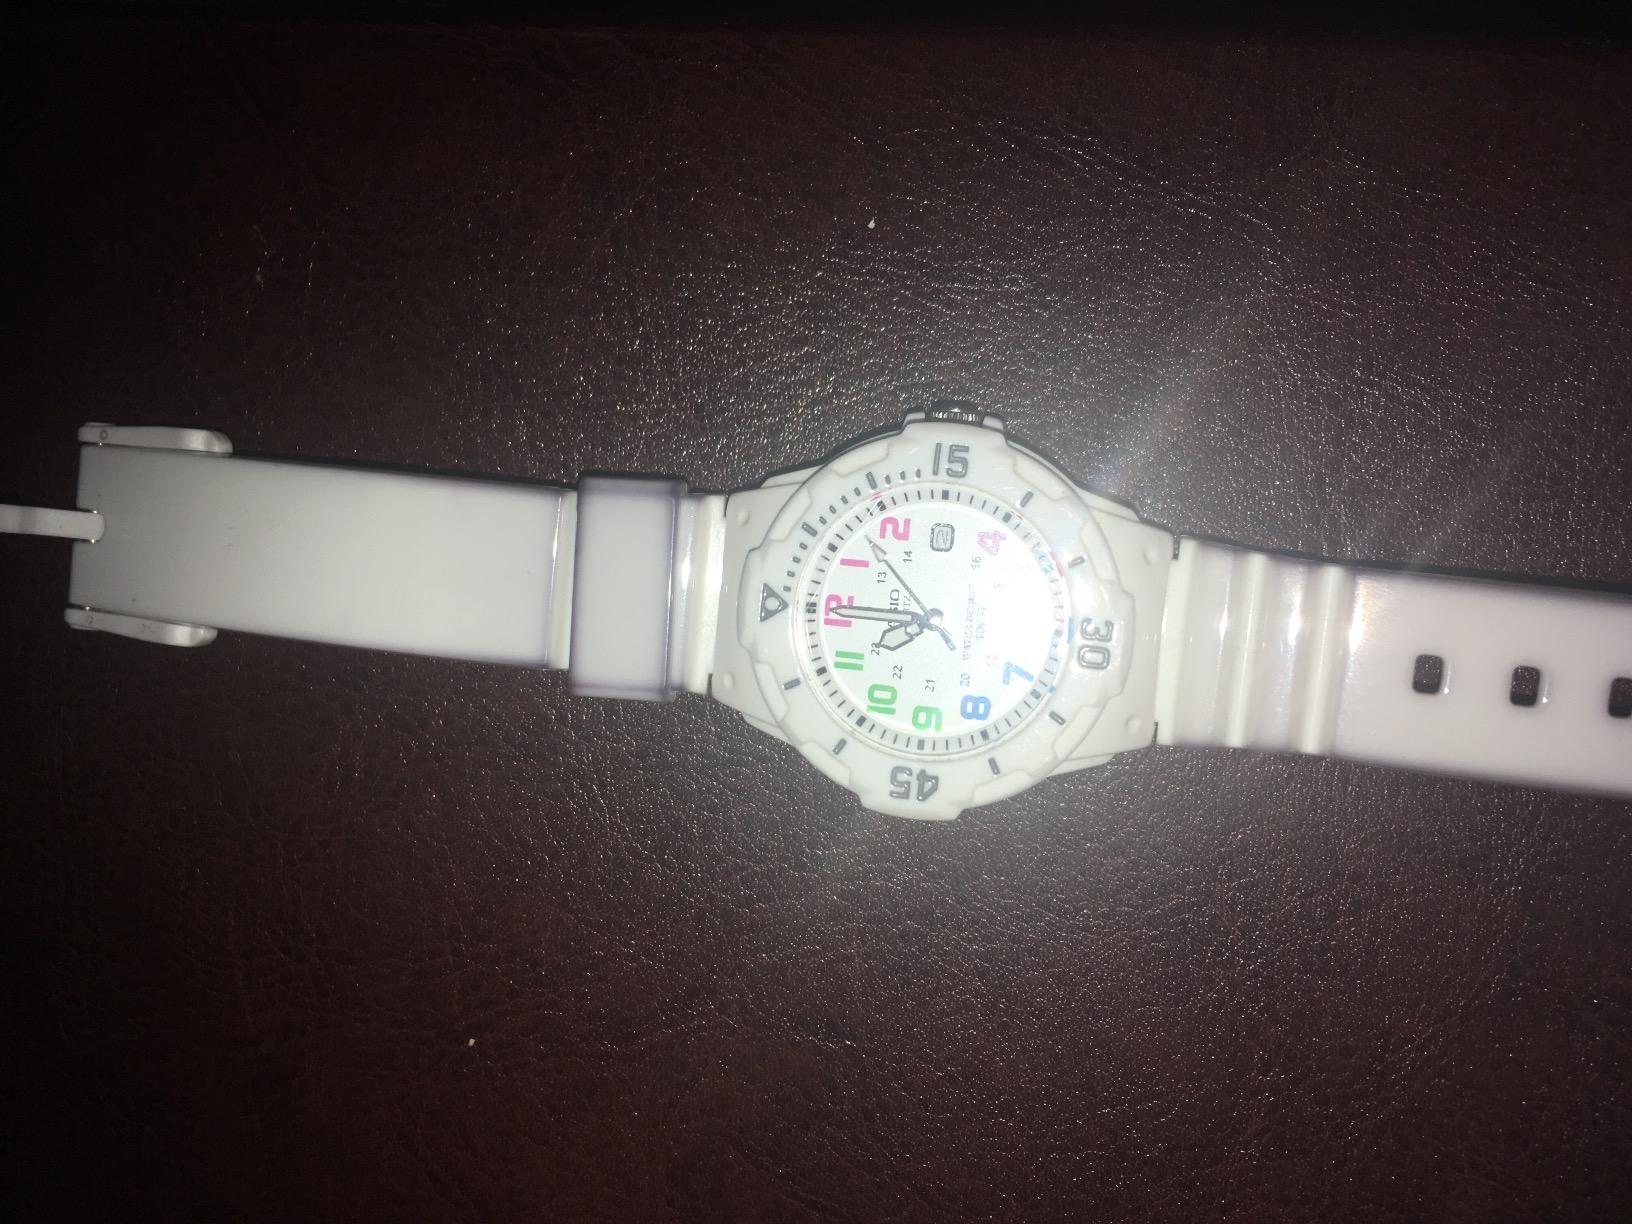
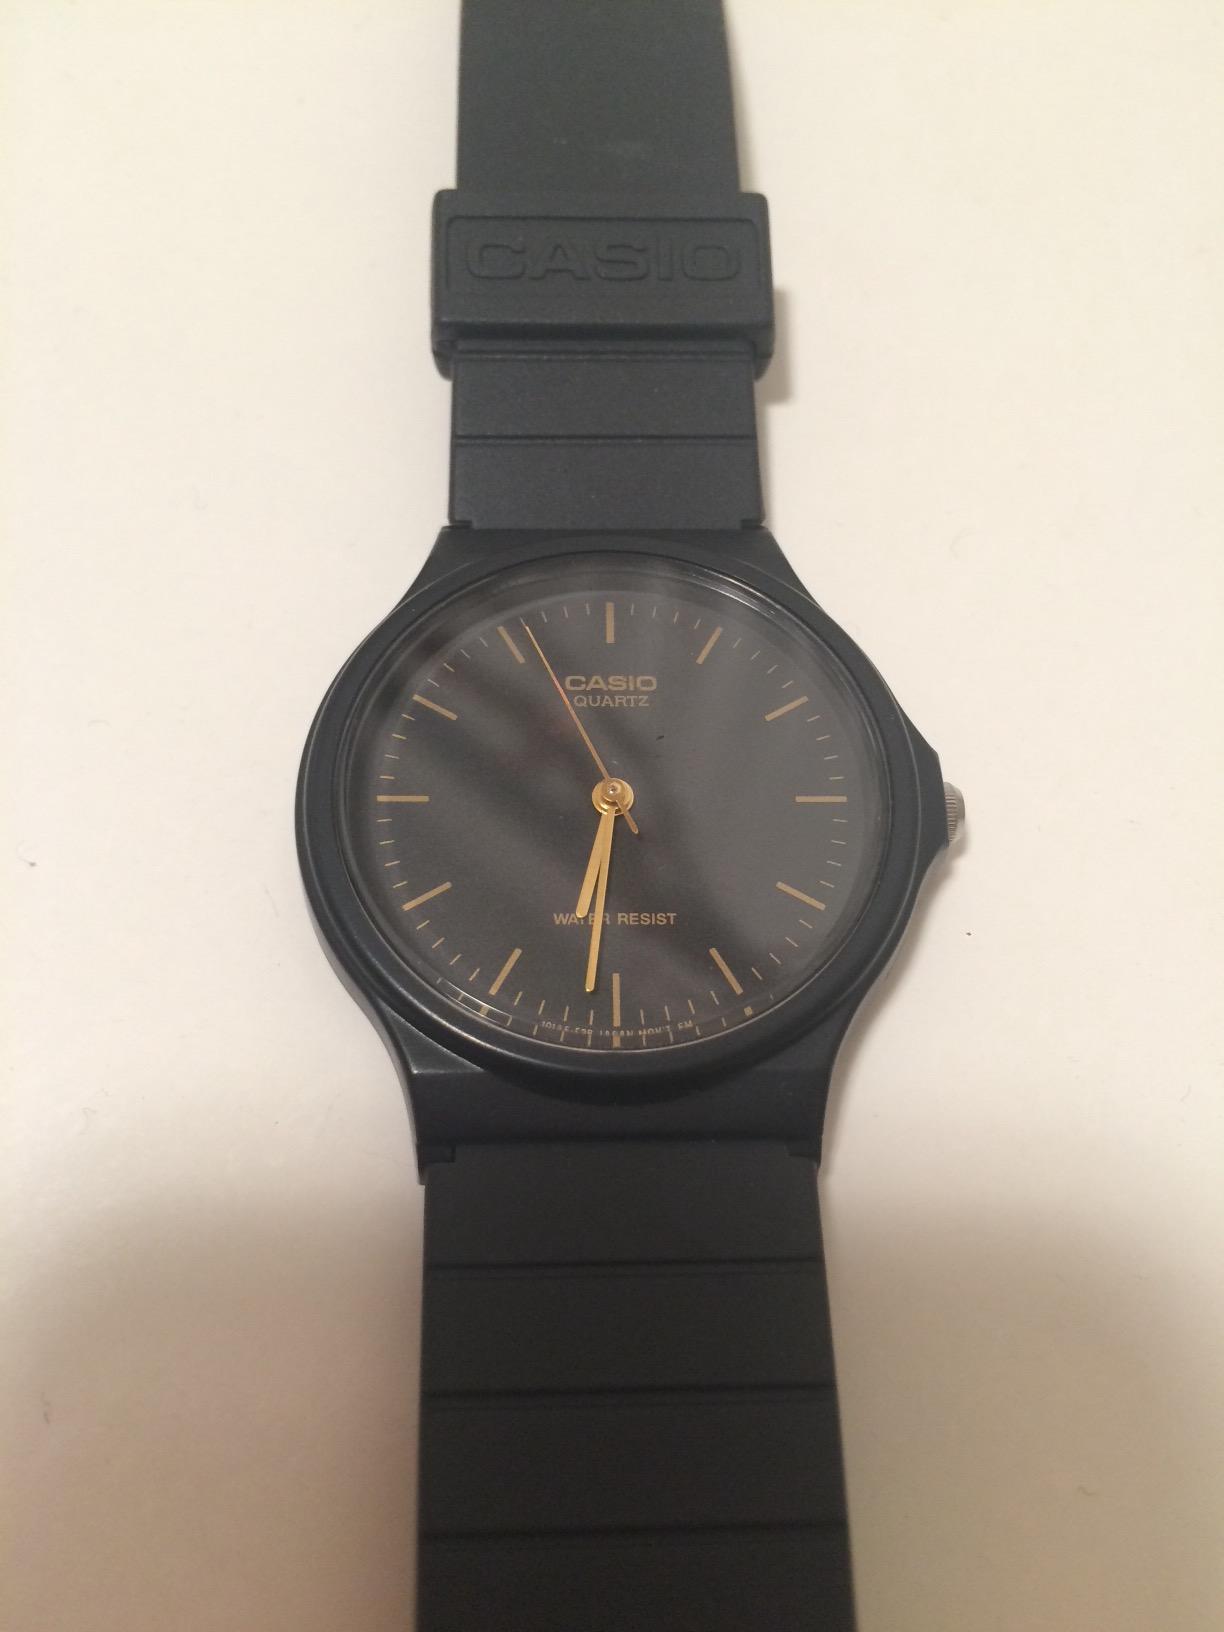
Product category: accessories_watch
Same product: no